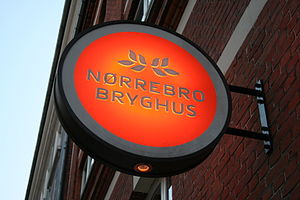
Nørrebro Bryghus
Nørrebro Bryghus er et økologisk mikrobryggeri med tilhørende restaurant og bar beliggende i Ryesgade på Nørrebro i København.